McDonnell Douglas F/A-18 Hornet

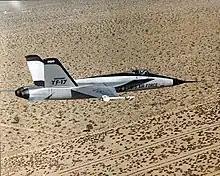
The Northrop YF-17 Cobra was developed into the carrier-capable F/A-18.

Northrop had partnered with McDonnell Douglas as a secondary contractor on NACF to capitalize on the latter's experience in building carrier aircraft, including the widely used F-4 Phantom II. On the F-18, the two companies agreed to evenly split component manufacturing, with McDonnell Douglas conducting the final assembly. McDonnell Douglas would build the wings, stabilators, and forward fuselage; while Northrop would build the center and aft fuselage and vertical stabilizers. McDonnell Douglas was the prime contractor for the naval versions, and Northrop would be the prime contractor for the F-18L land-based version which Northrop hoped to sell on the export market.